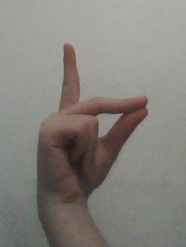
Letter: ta